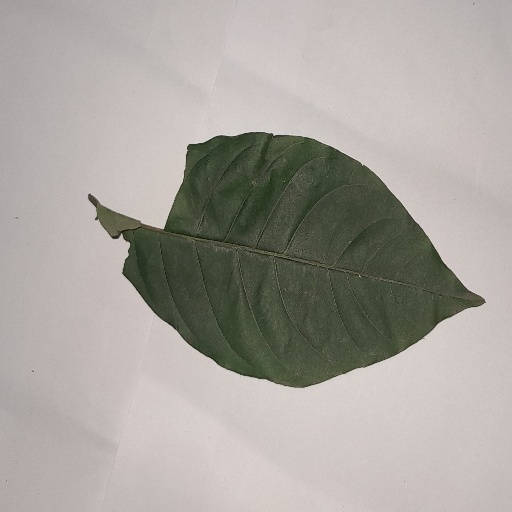
Species: HariTaki
Leaf condition: Shot Hole